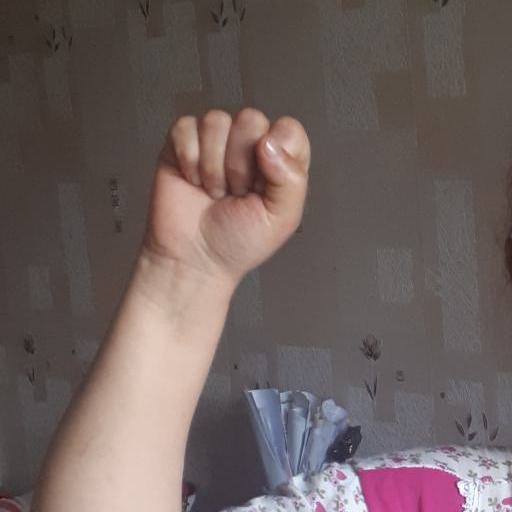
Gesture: fist